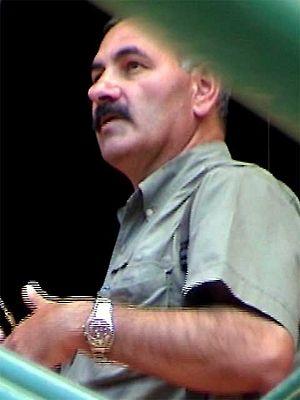
Le paléanthropolge espagnol José-María Bermúdez de Castro
José María Bermúdez de Castro y Risueño, né à Madrid le 18 juin 1952, est un paléoanthropologue espagnol.